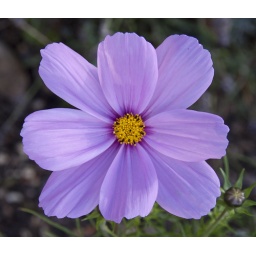
This was one of many flowers in the border, I noticed it because it appears to be a square flower